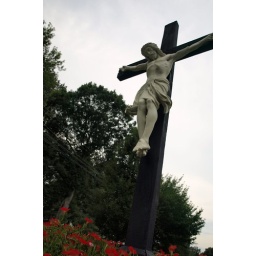
I passed this little church on the side of the road in Franklin, NC and snapped this great pic.